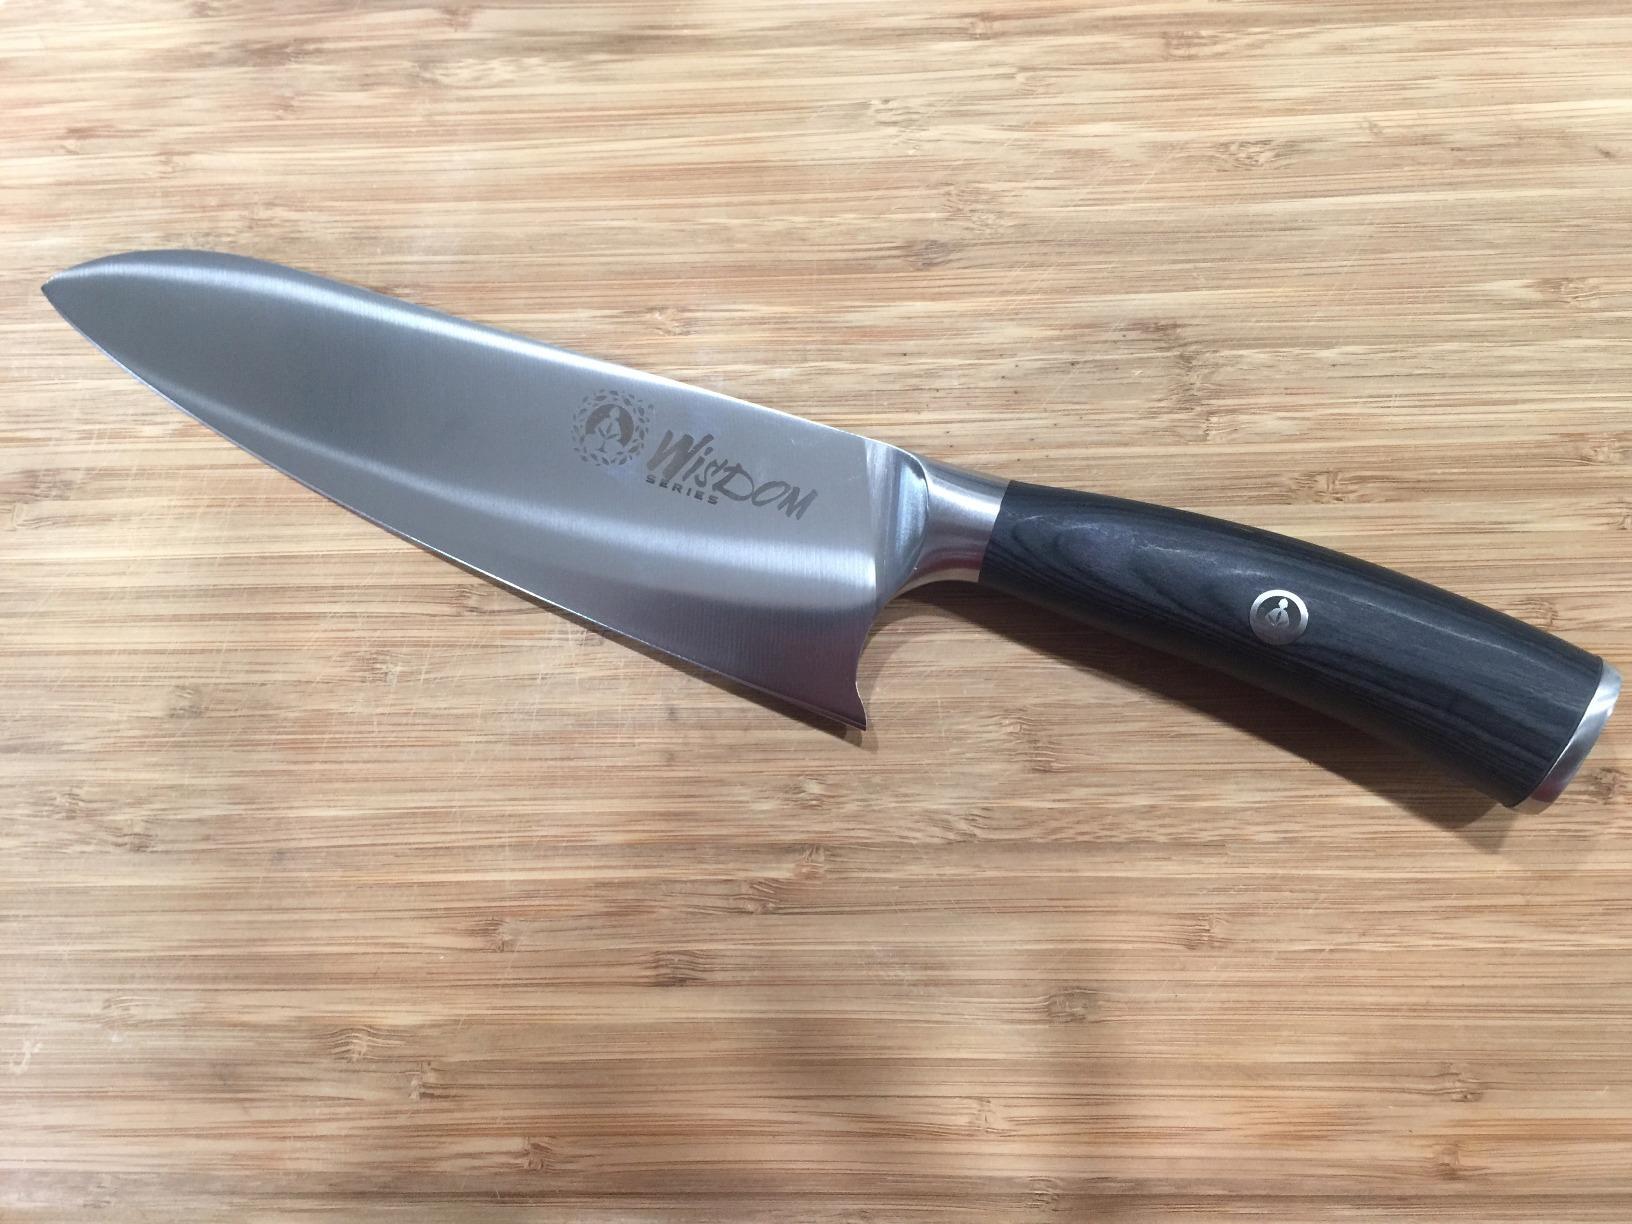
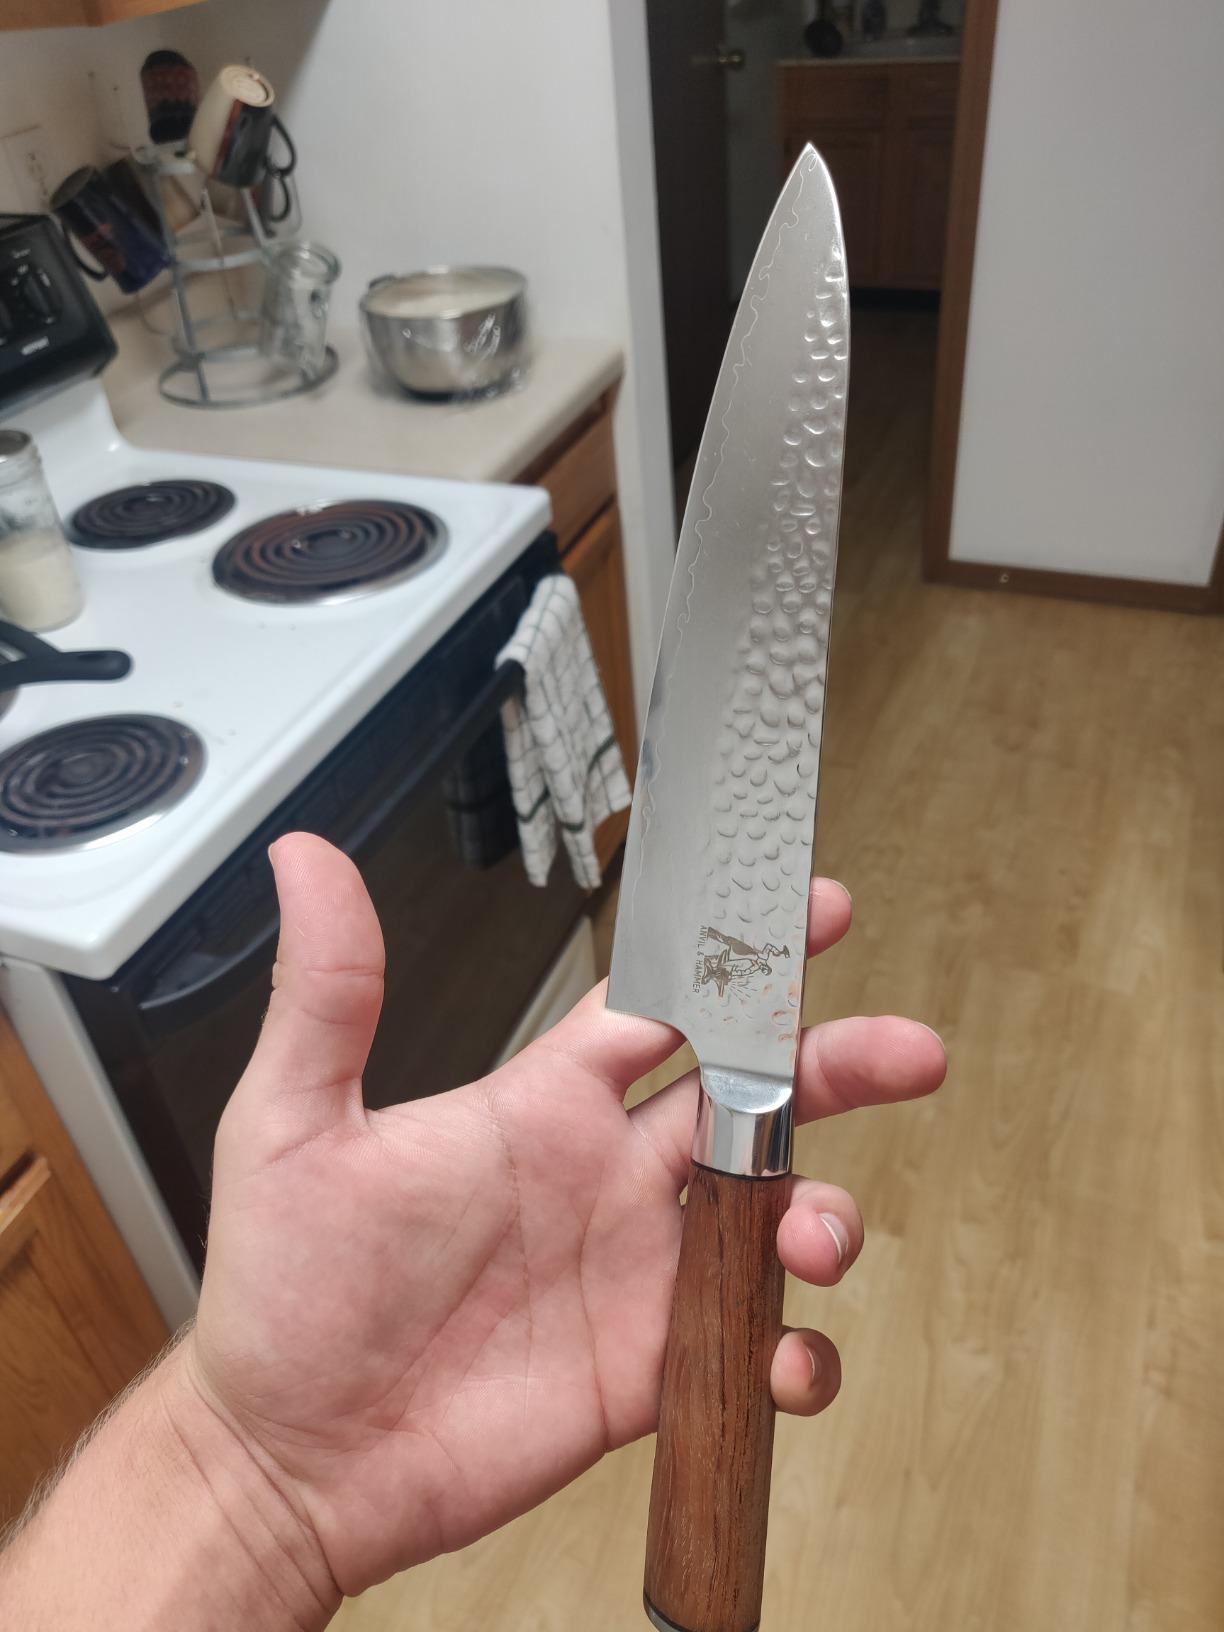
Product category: items_knife
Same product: no